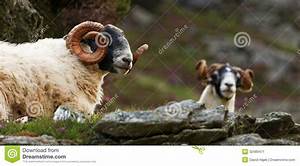
Label: pecora